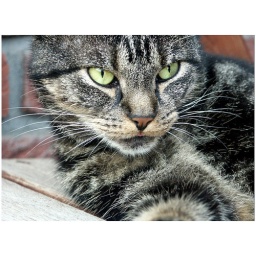
Oldest cat (7 years) in the house